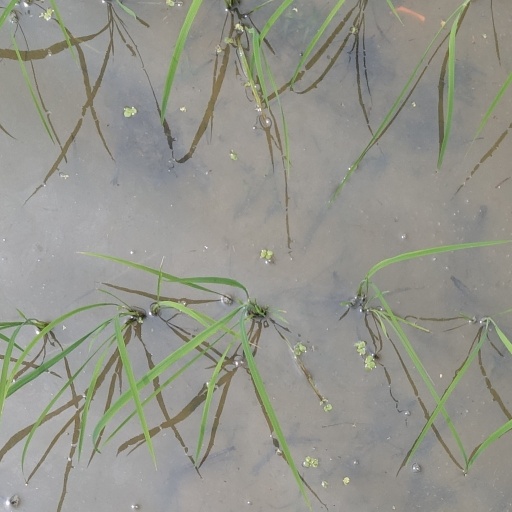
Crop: rice